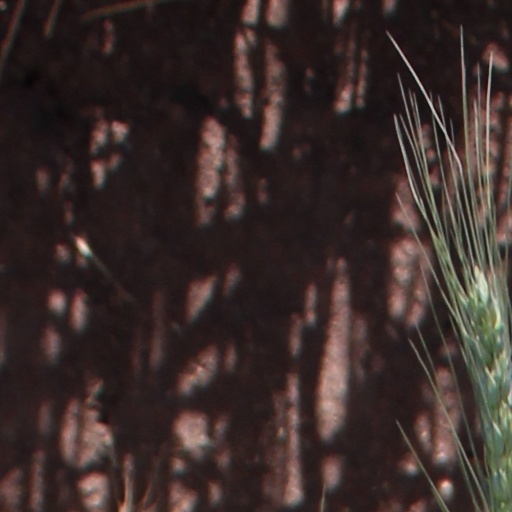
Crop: wheat